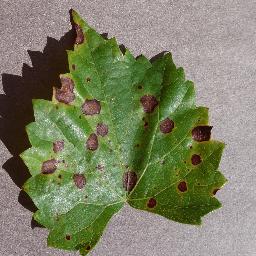
Label: Grape___Black_rot